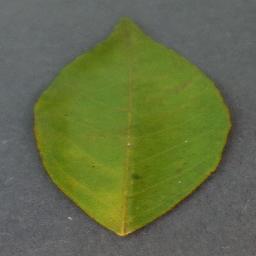
Label: Orange___Haunglongbing_(Citrus_greening)